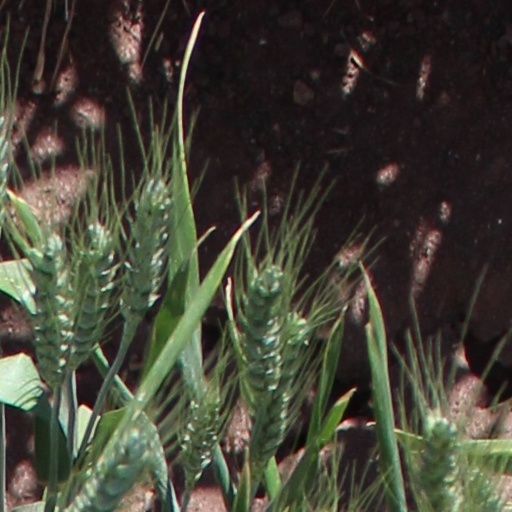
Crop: wheat